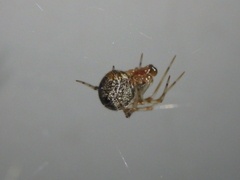
Species: Parasteatoda_tepidariorum